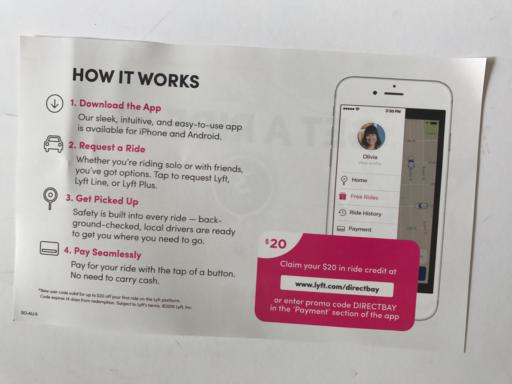
Label: paper